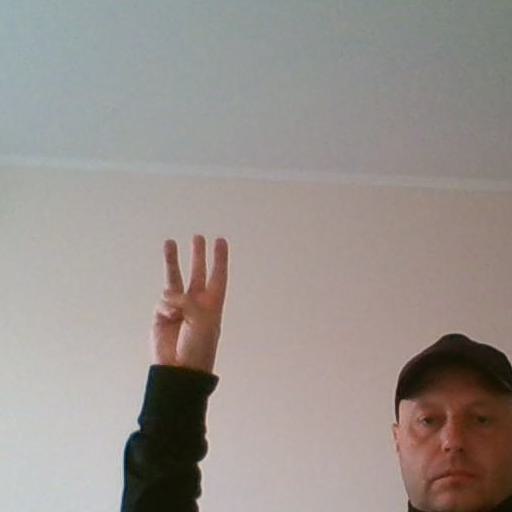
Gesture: three